Grand Lodge of British Freemasons in Germany

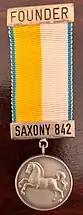
Saxony Lodge 842 Founders Jewel

At these meetings the only permanent officers were preceptor, secretary and treasurer, no members were allowed to hold office for more than one meeting. The meetings only consisted of opening, closing and ceremony rehearsals, these were so popular that there was a waiting list for the lodge offices. These meetings continued until 1957, when the news was received that fraternal relations had been restored between the United Grand Lodge of England and the German masonic constitutions. Permission was applied for to form a lodge under the German constitution with dispensation to conduct business and ceremonies, using Emulation Ritual, in the English language. This application was sent to the Grand Master of Ancient and Free Accepted Masons.